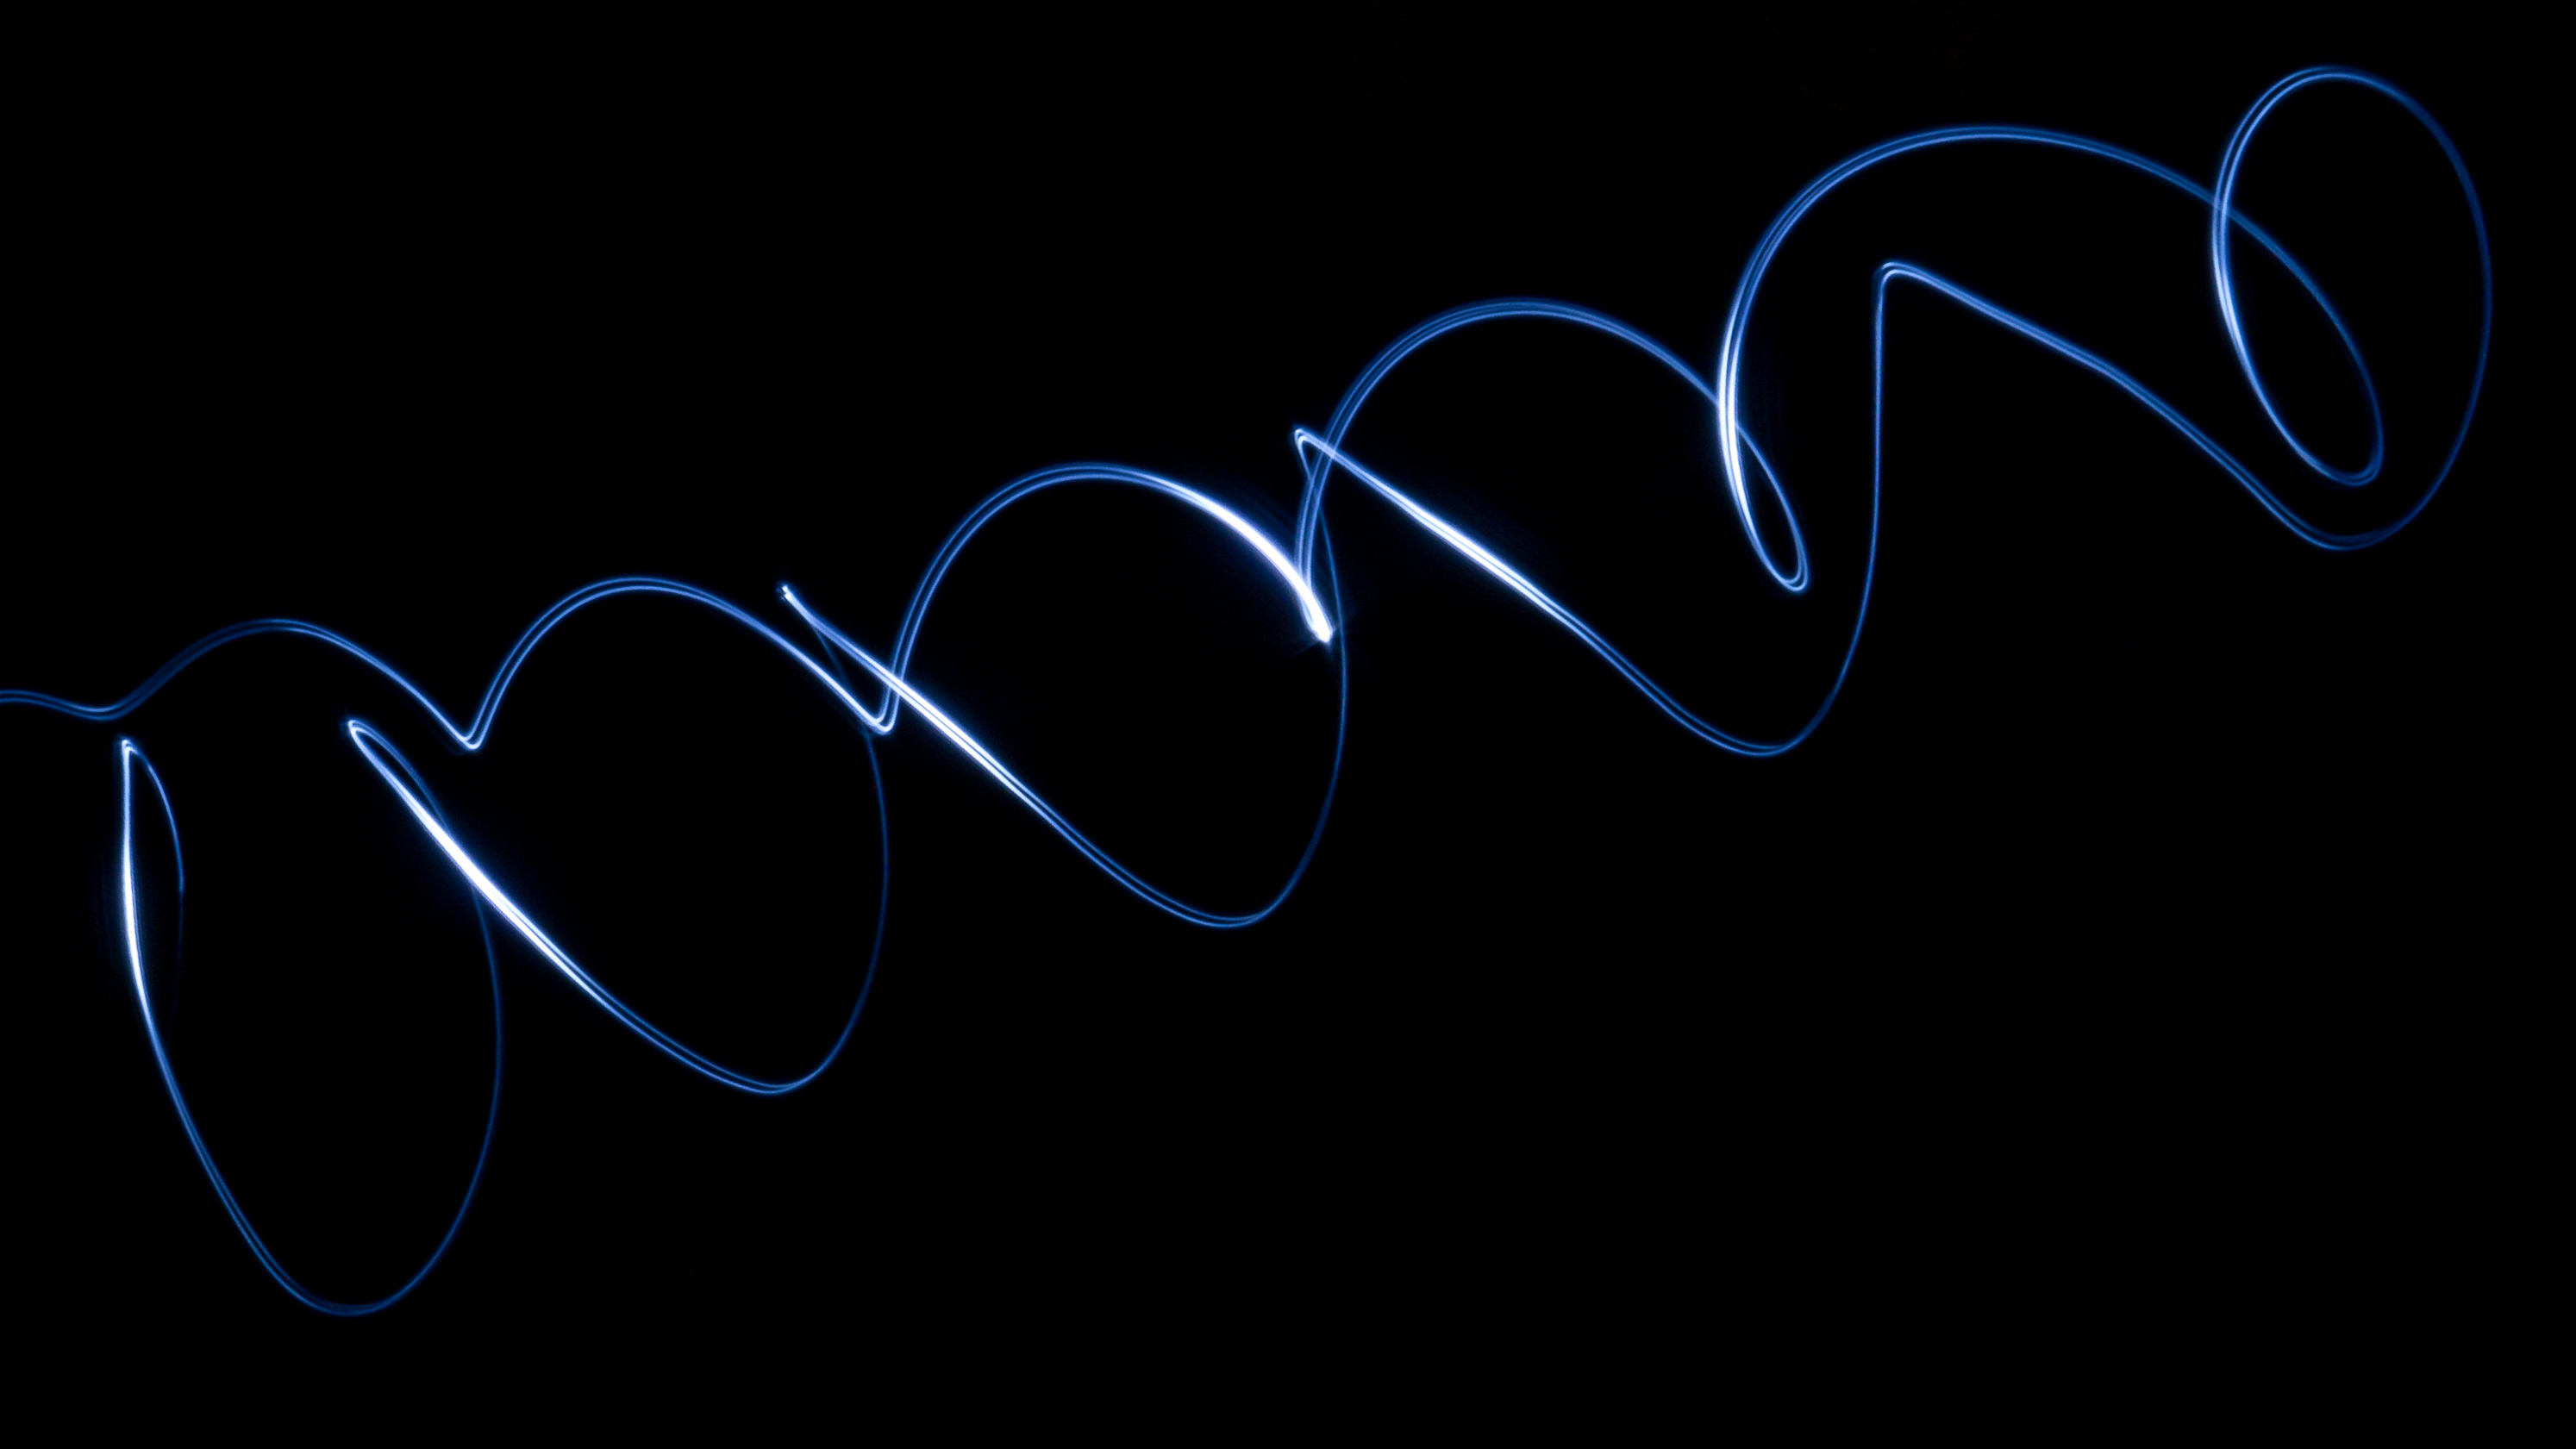
number, heart, line, circle, font, illustration, logo, text, organ, computer wallpaper